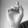
ASL letter: D